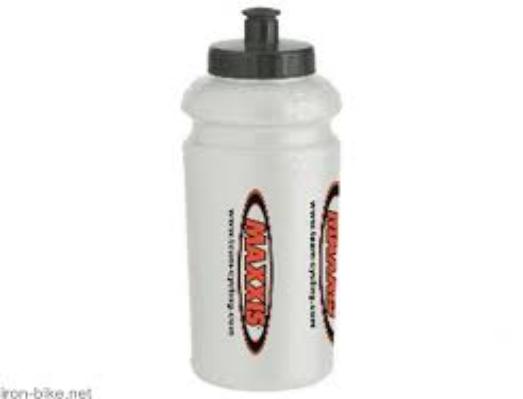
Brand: maxxis
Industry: Transportation